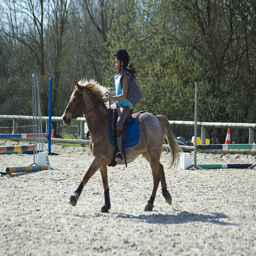
A little girl riding on the back of a horse.
A young girl riding a horse in  an arena
A child is riding a horse on a track.
A person riding a horse in the middle of a course.
A young girl riding a horse in an arena.